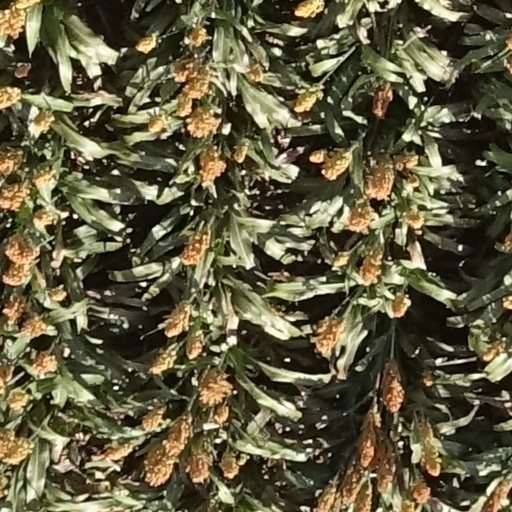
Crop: sorghum